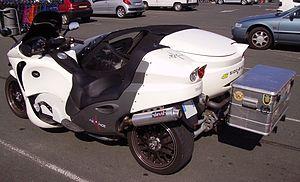
Side-Bike Zeus.
Side-Bike est un constructeur français de side-cars et de trikes, créé en 1986 par Jean-Claude Perrin et par la société S2I, détenue alors par Pierre Lamouille.